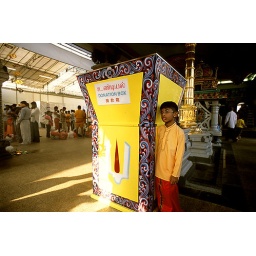
Indian boy stands by the donation box in the Hindu temple on the day of Thaipusam, Singapore 2007.